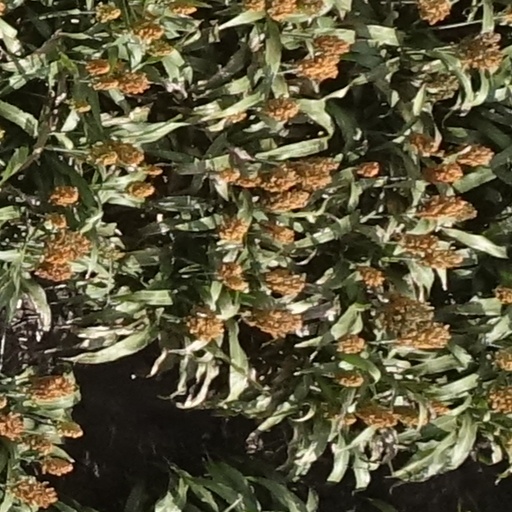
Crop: sorghum